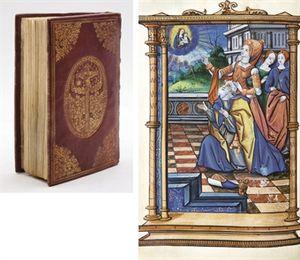
La famille Bonnasse est une famille de banquiers qui fondent et exploitent successivement quatre établissements bancaires privés, essentiellement marseillais, entre 1825 et 1983.